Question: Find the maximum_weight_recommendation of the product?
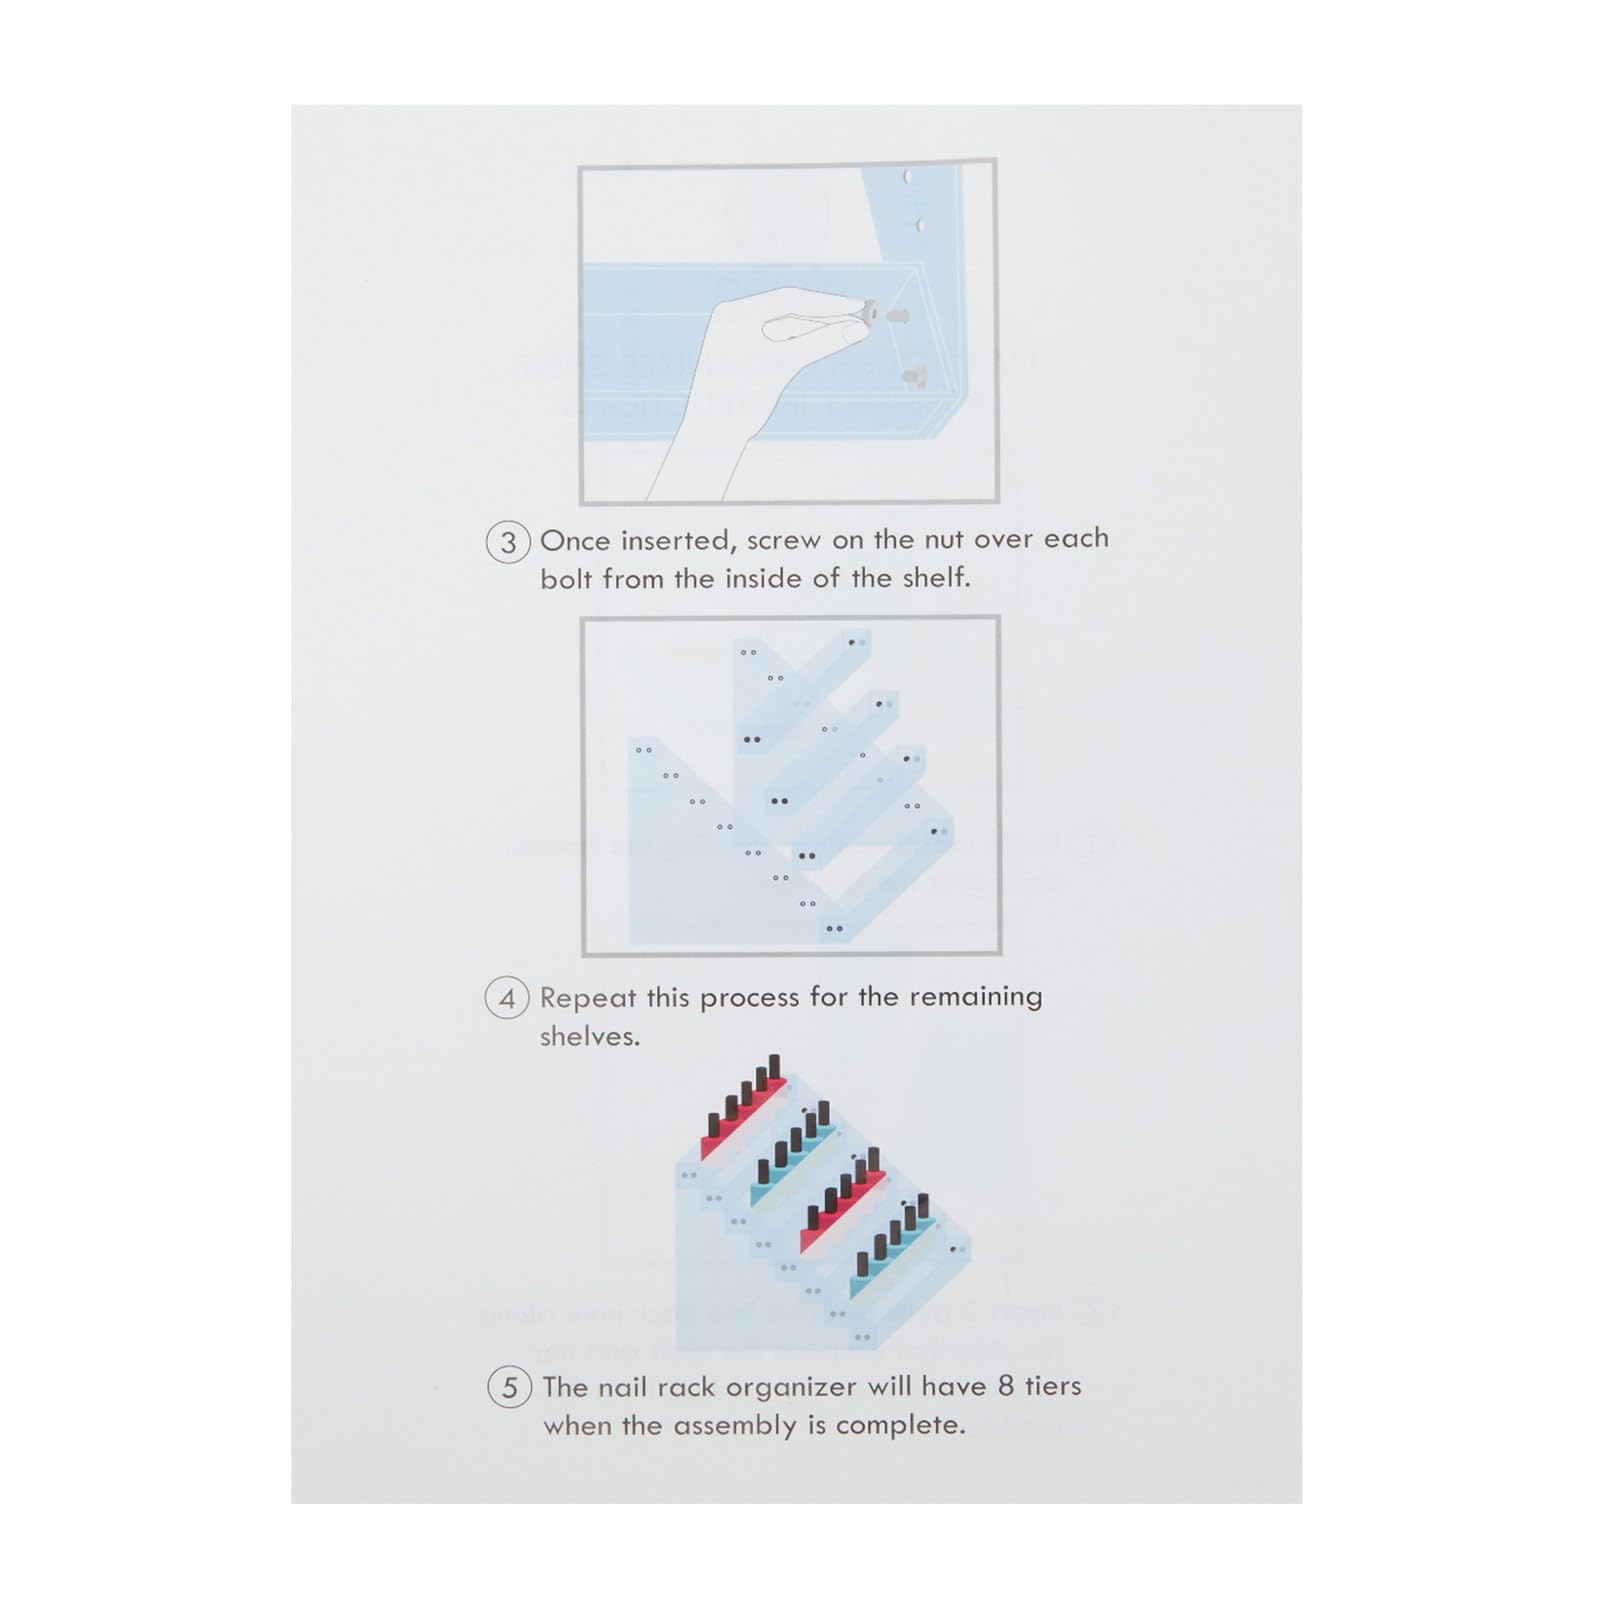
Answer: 3.0 ounce